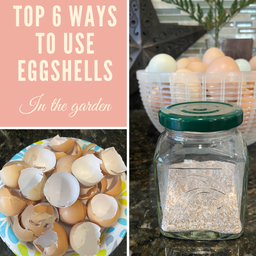
Label: eggshells